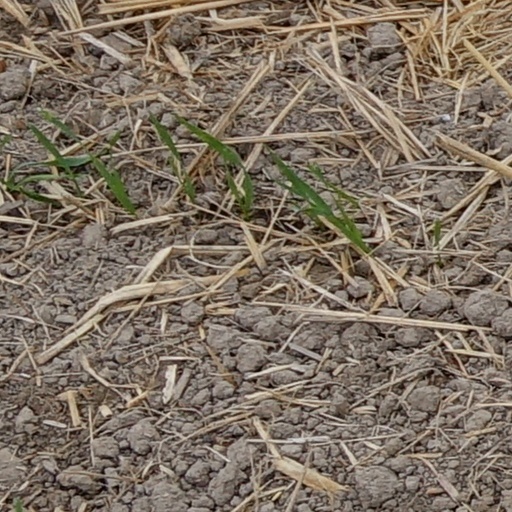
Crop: wheat